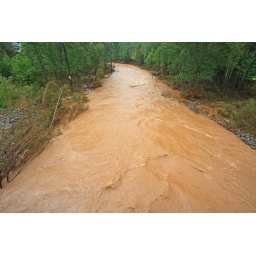
dog river, at highway 5, near bill arp, douglas county, georgia 2